Rodrigo Pacheco, 3rd Marquess of Cerralvo

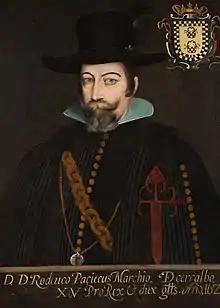
Rodrigo Pacheco y Osorio de Toledo

Don Rodrigo Pacheco y Osorio de Toledo, 3rd Marquess of Cerralvo (c. 1565, Spain – June, 1652, Madrid) was a Spanish nobleman, inquisitor of Valladolid, and viceroy of New Spain. He held the latter position from November 3, 1624 to September 16, 1635.